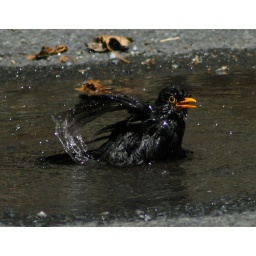
blackbird taking a bath in about an inch of water